Paul Cieurzo

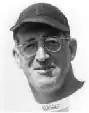

Paul Francis Cieurzo (November 1, 1907 – January 13, 1999) was an American college football coach. He served as the head football coach at Rhode Island State College—now known as the University of Rhode Island—from 1942 to 1945, compiling a record of 5–4. Cieurzo died aged 91 in 1999.